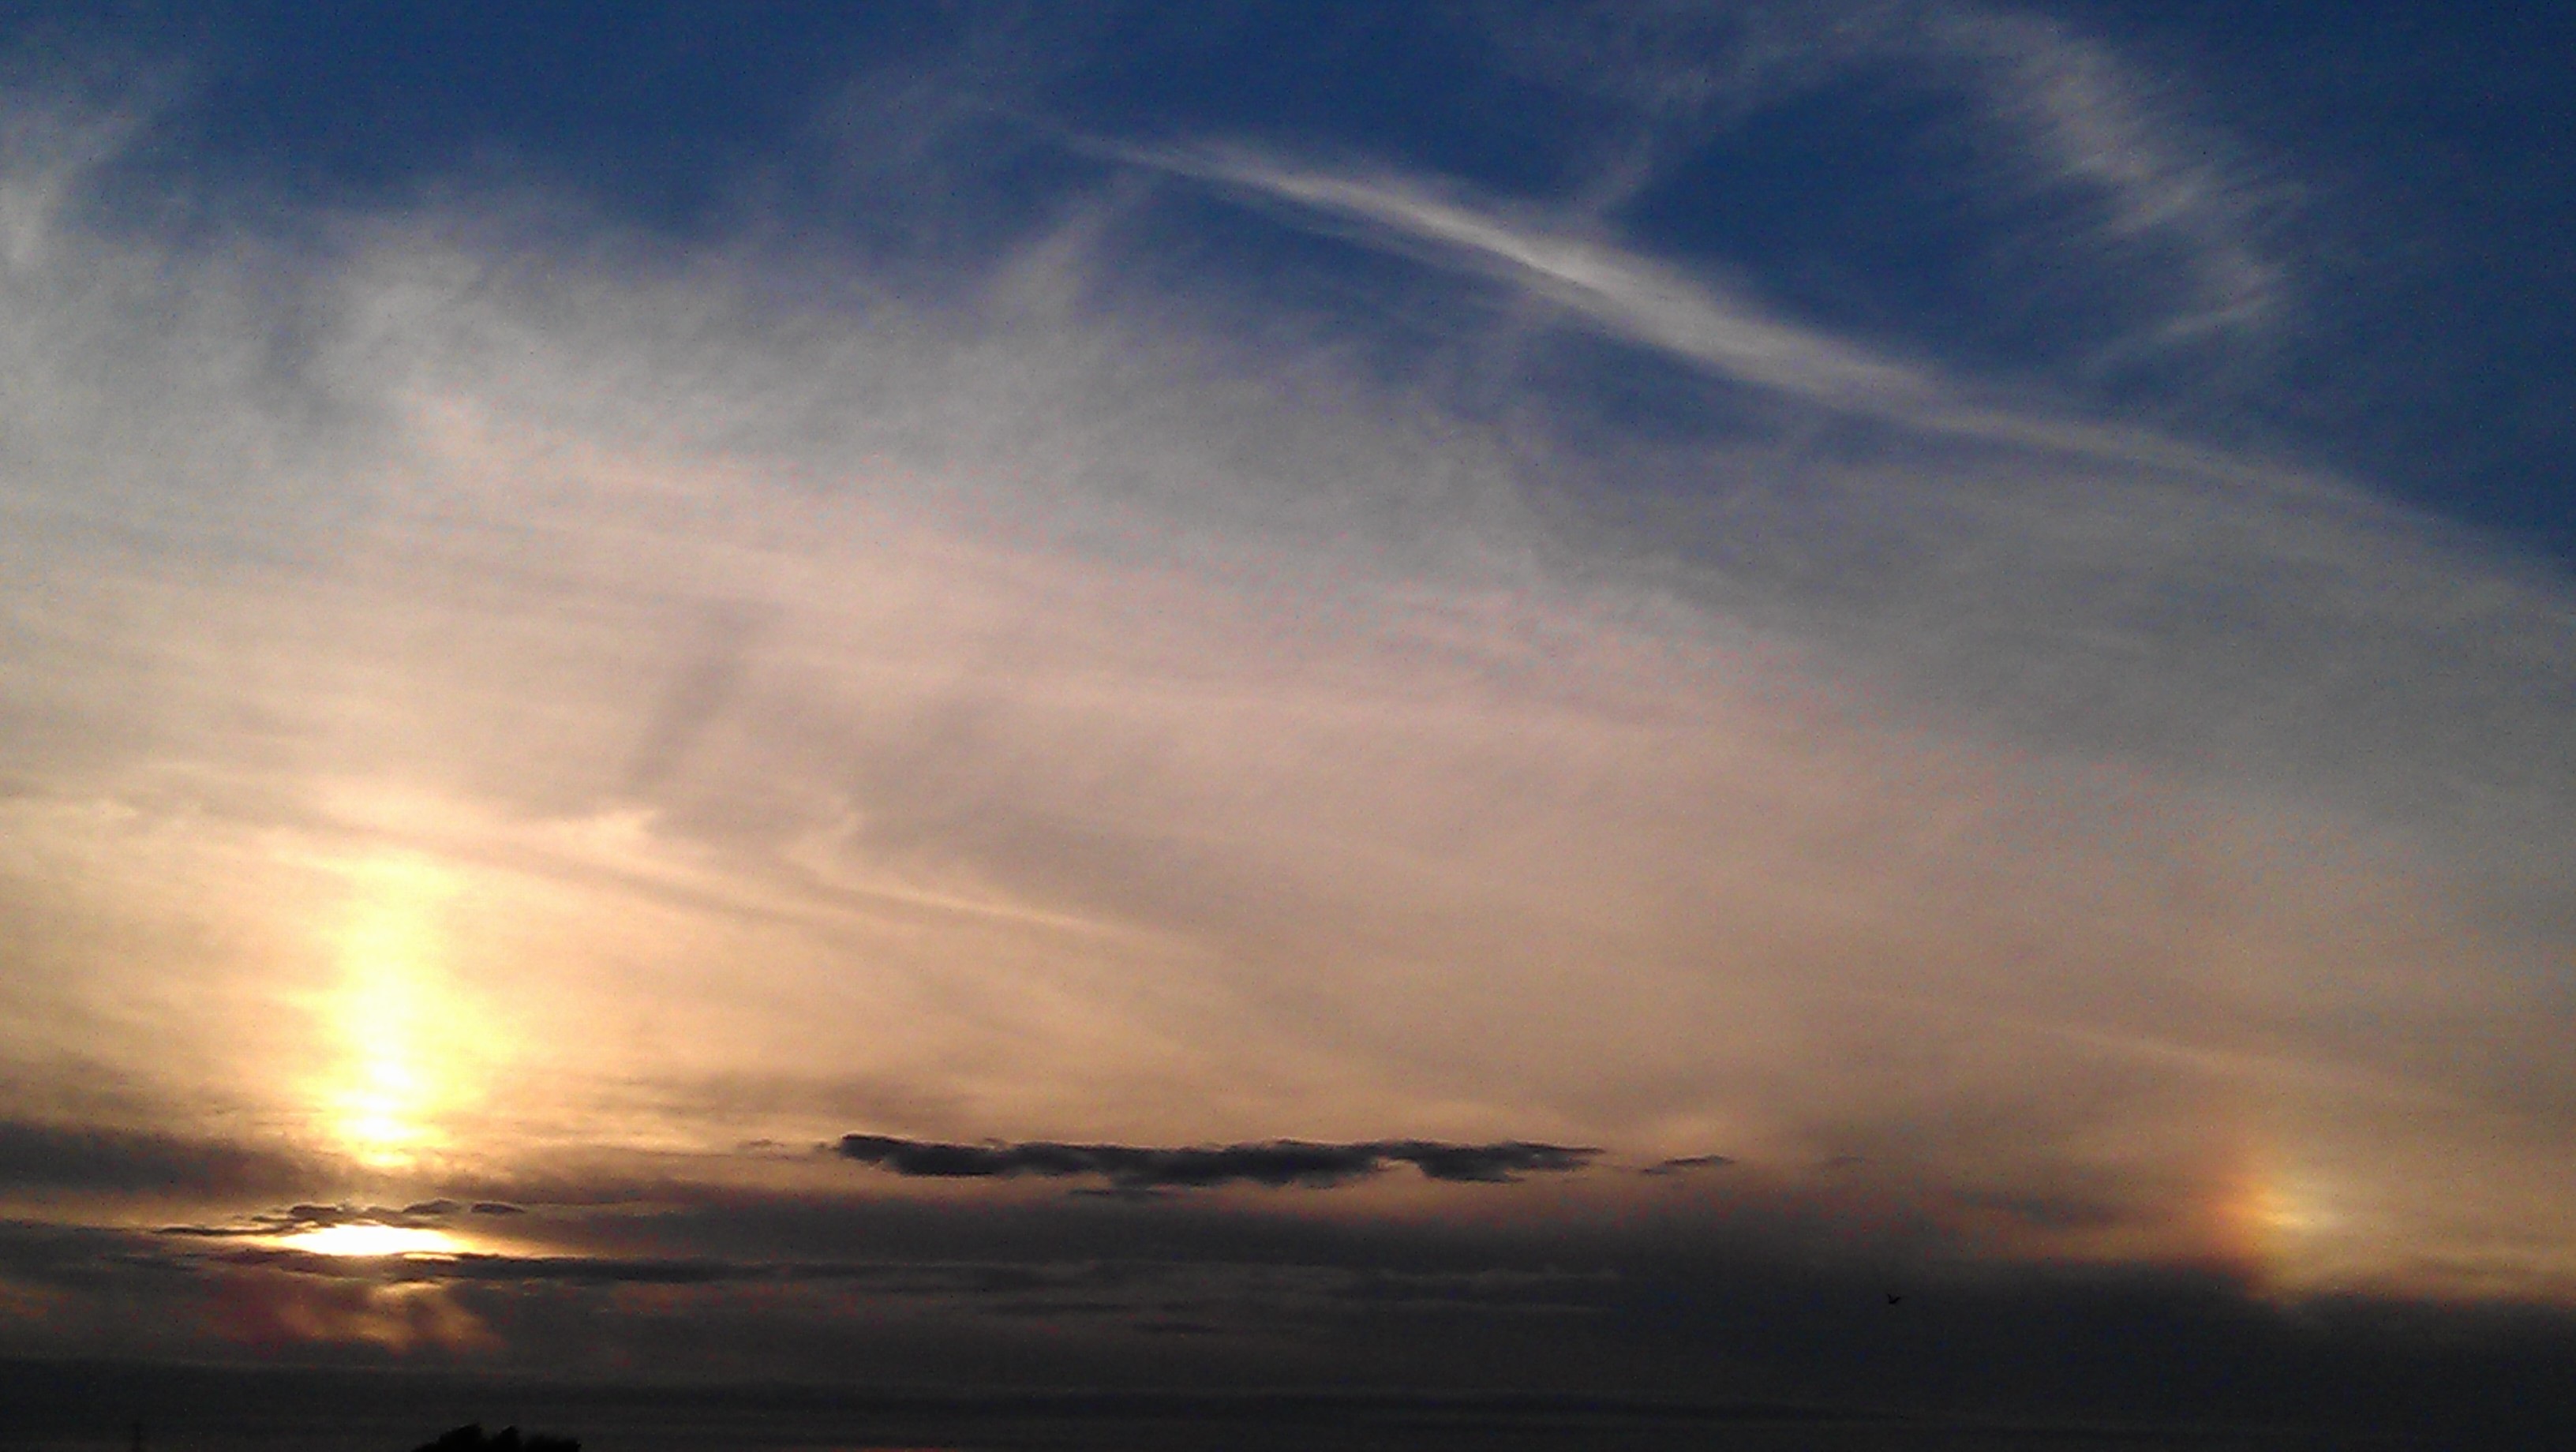
sea, nature, ocean, horizon, cloud, sky, sun, sunrise, sunset, sunlight, morning, dawn, atmosphere, dusk, evening, peaceful, weather, calm, clouds, afterglow, meteorological phenomenon, red sky at morning